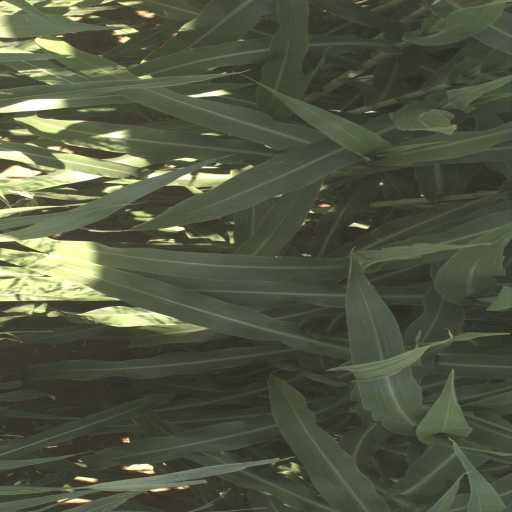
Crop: sorghum